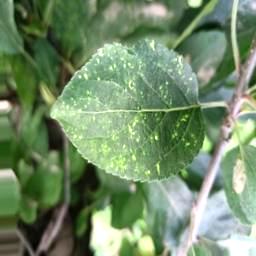
Label: Apple_Mosaic